Miklós Páncsics

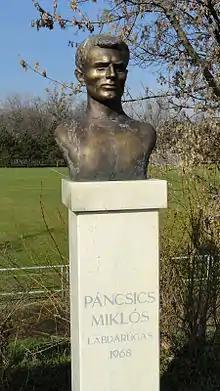
Bust of Páncsics

Miklós Páncsics (4 February 1944 – 6 August 2007) was a Hungarian football defender who played for Ferencvárosi TC and Budapest Honvéd FC. He was of Croat origin.